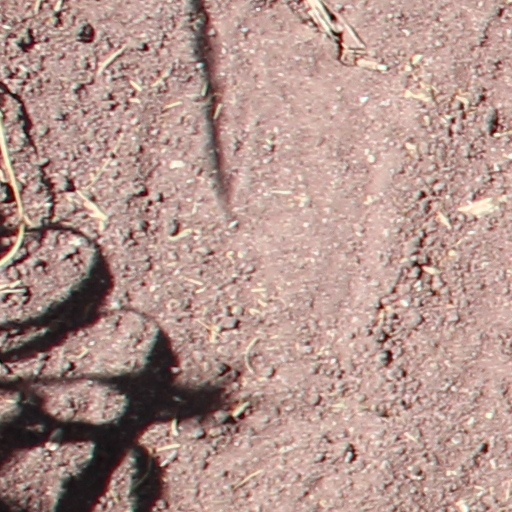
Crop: wheat